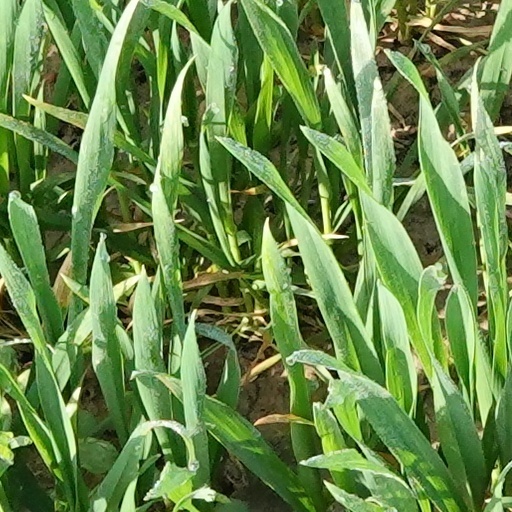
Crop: wheat